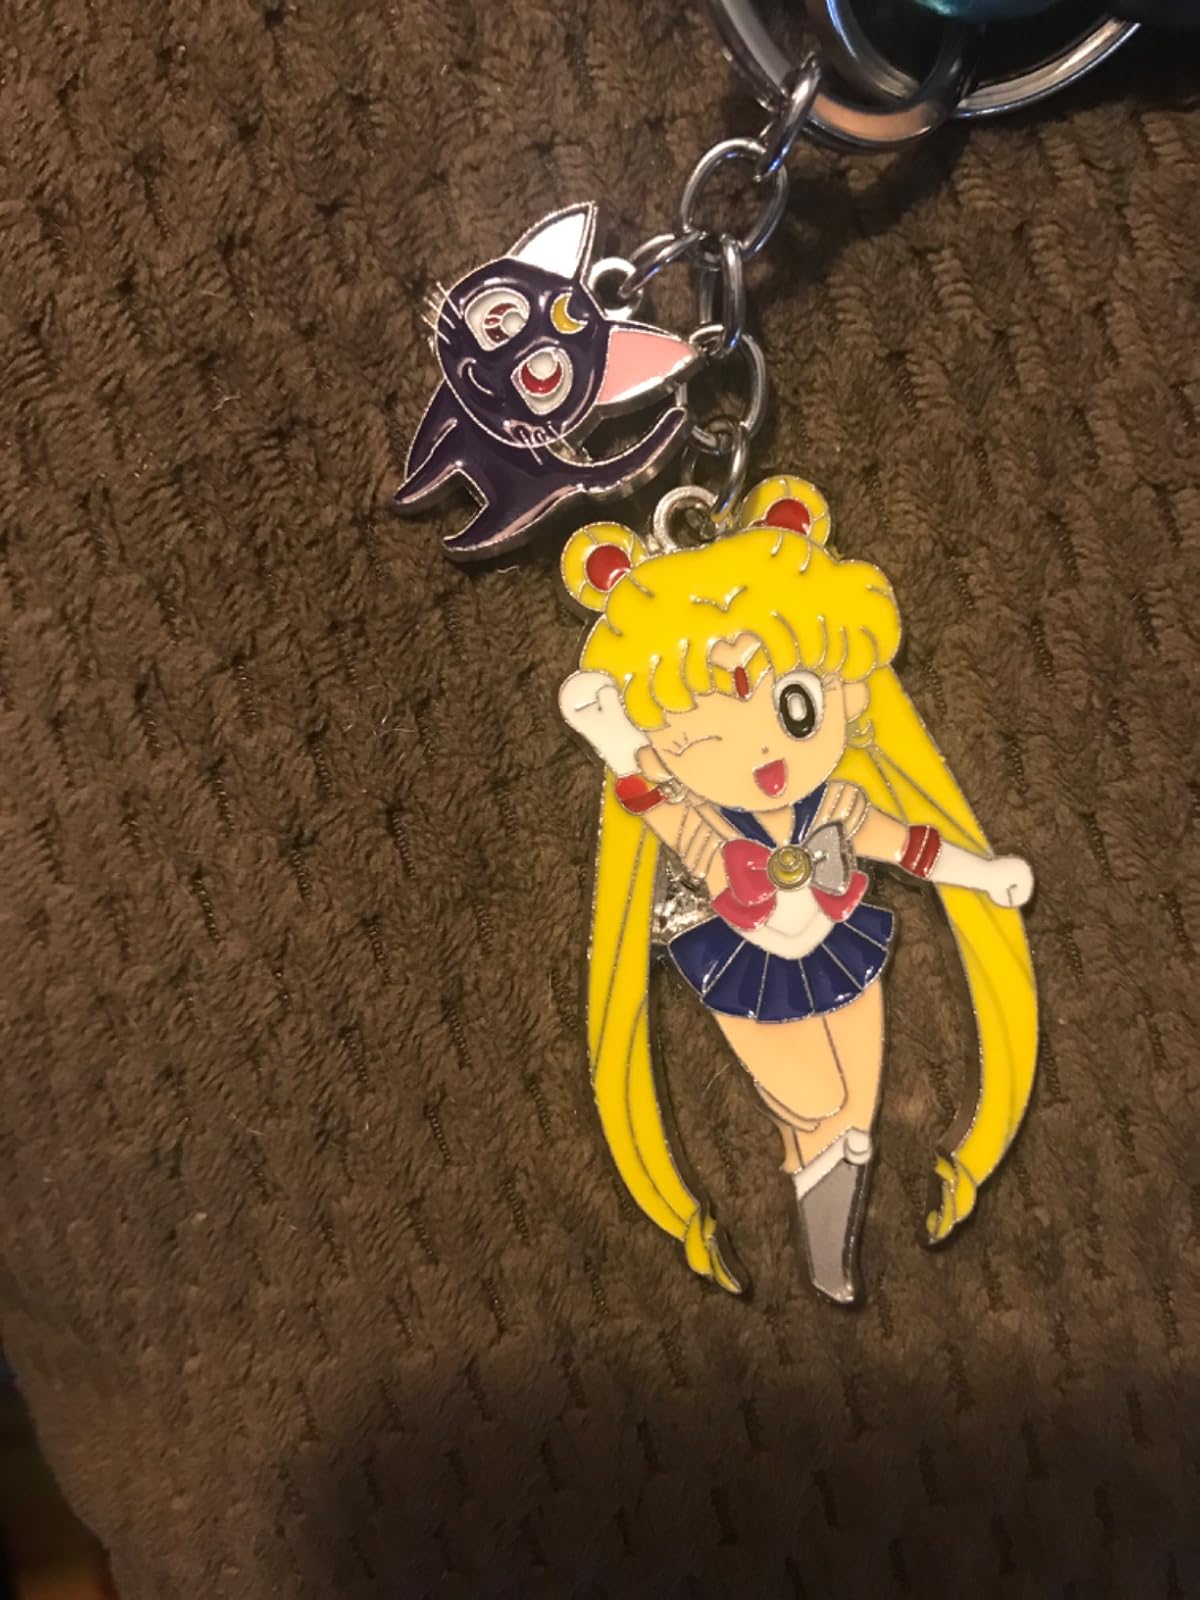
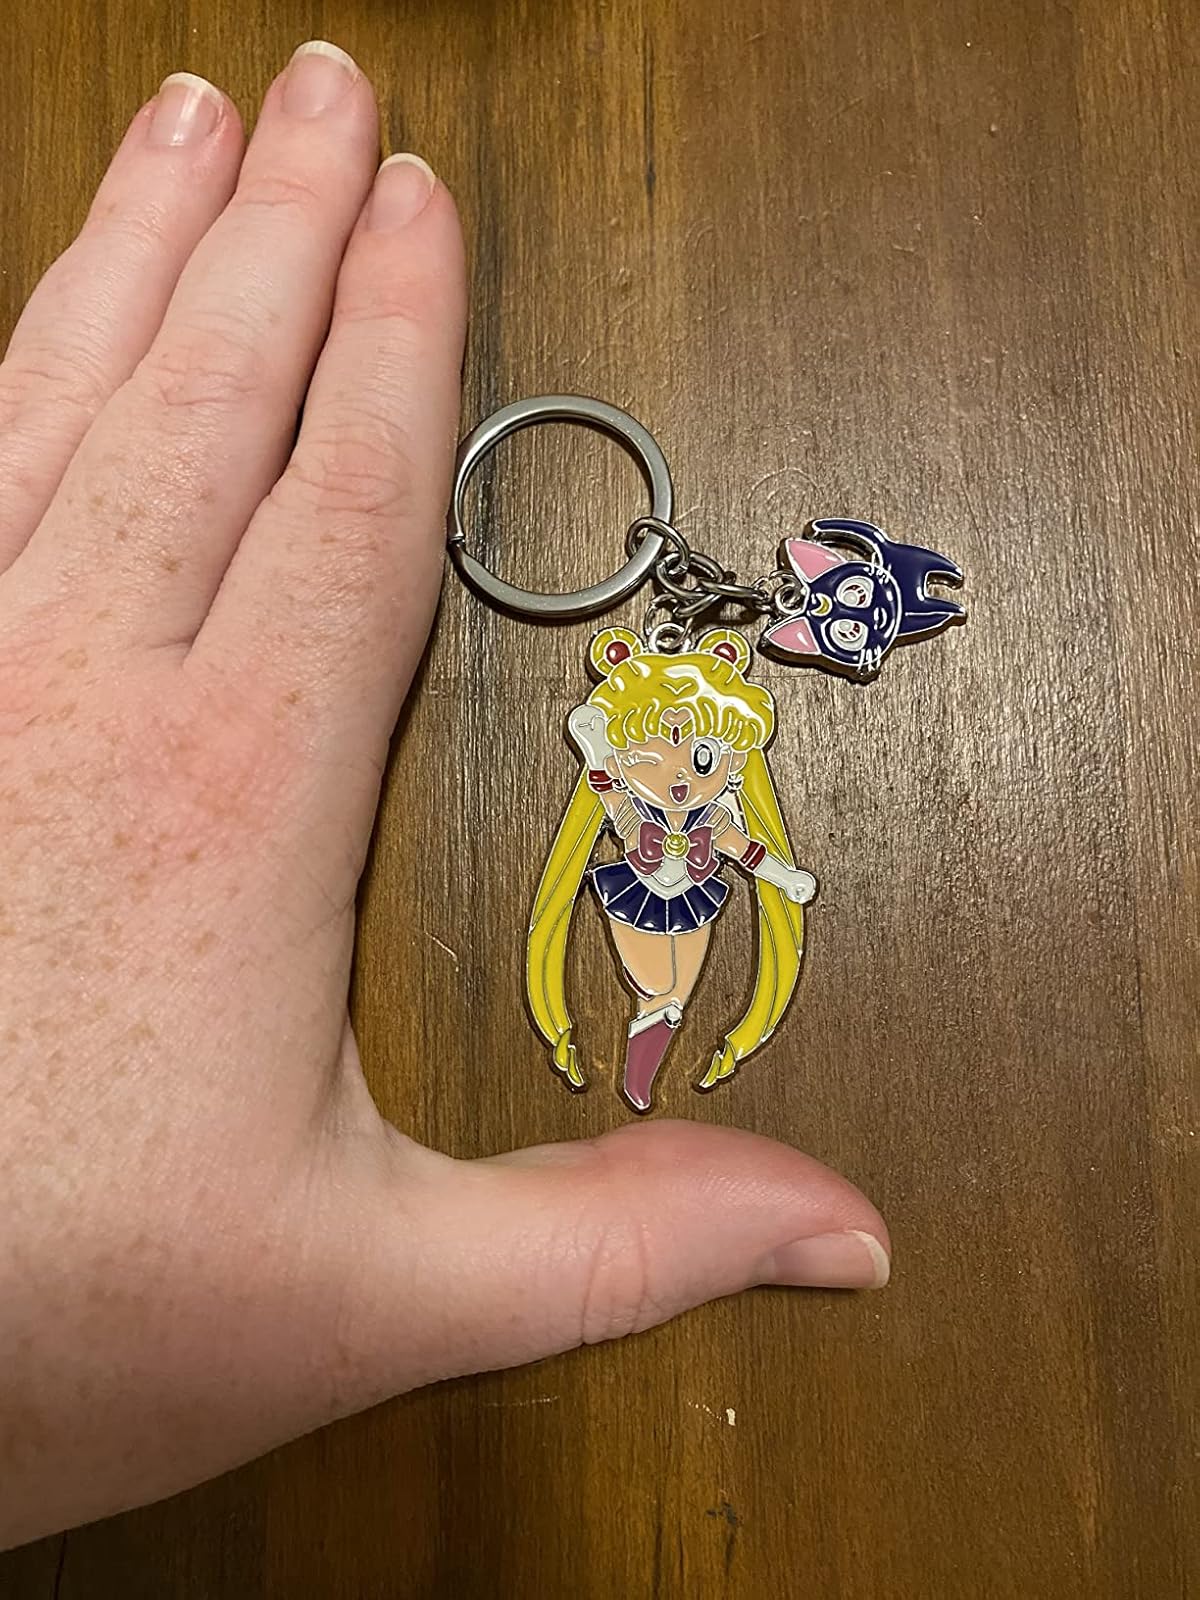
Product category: accessories_keychain
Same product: yes